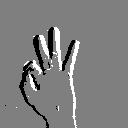
ASL letter: f